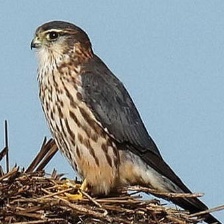
Species: MERLIN
Scientific name: FALCO COLUMBARIUS